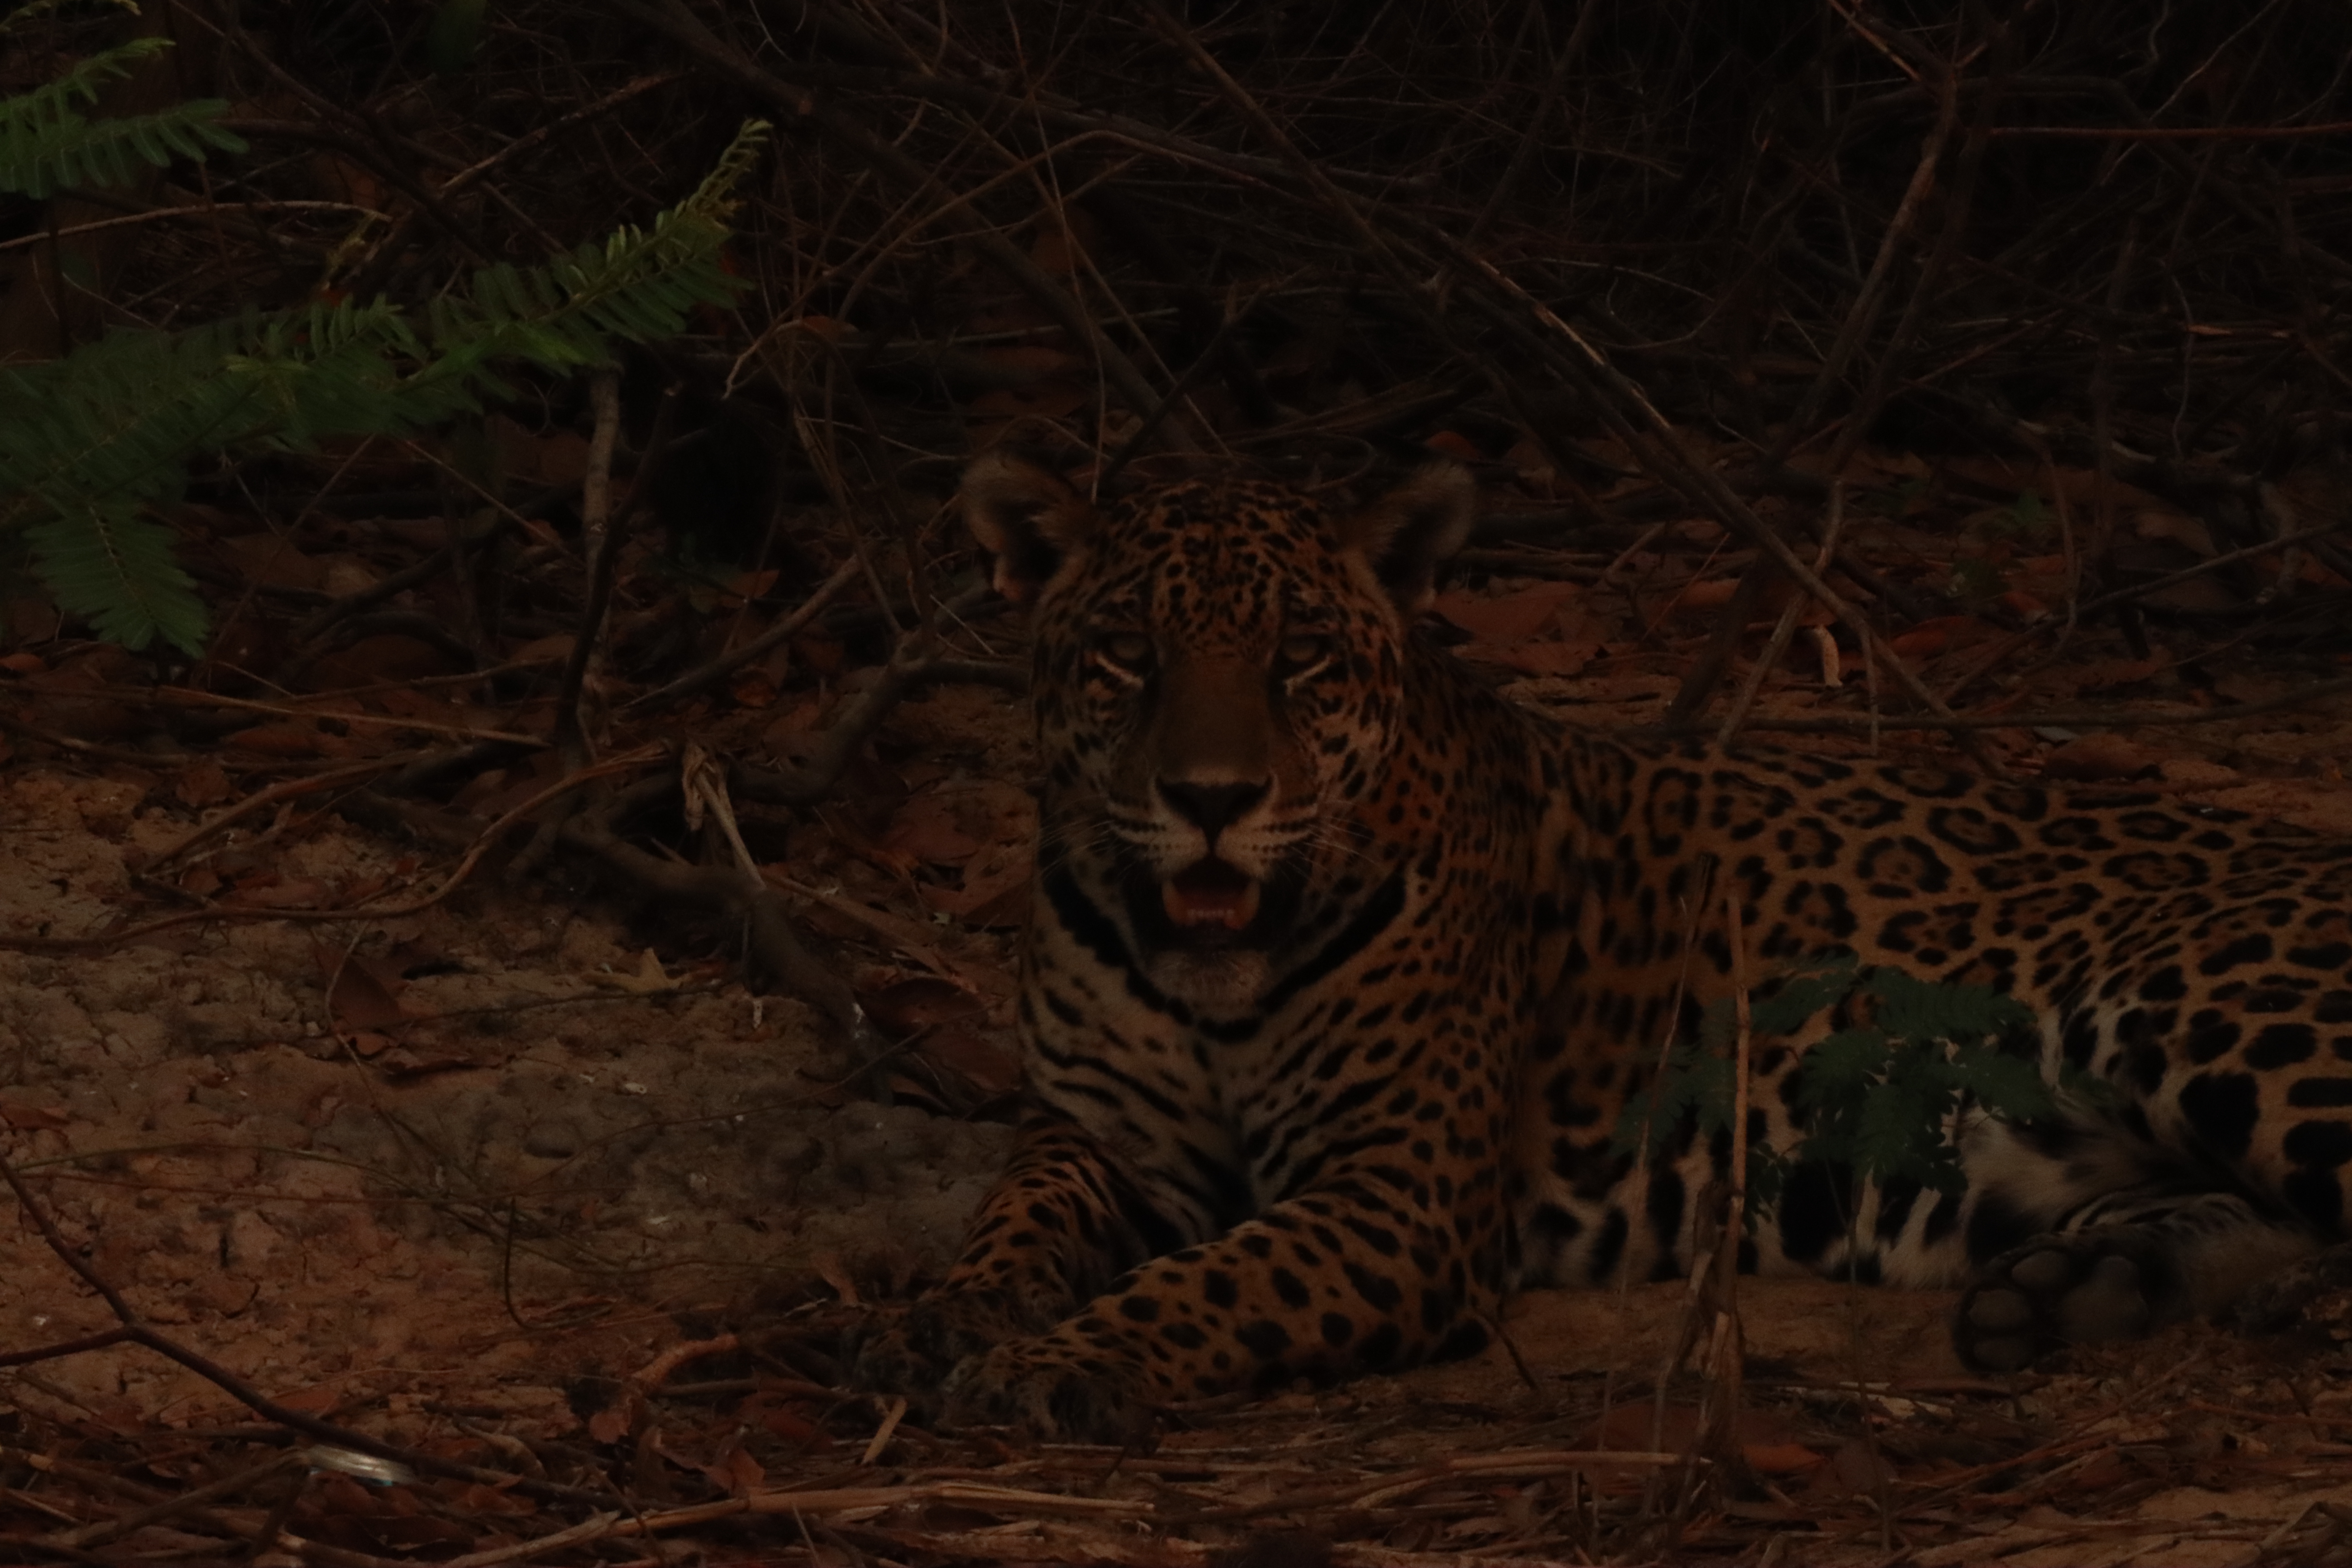
Jaguar: Pyte